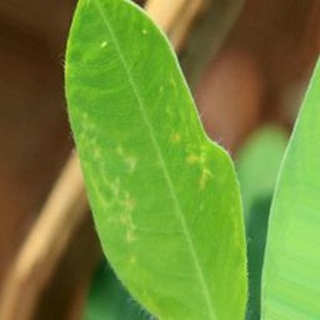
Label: healthy_groundnut